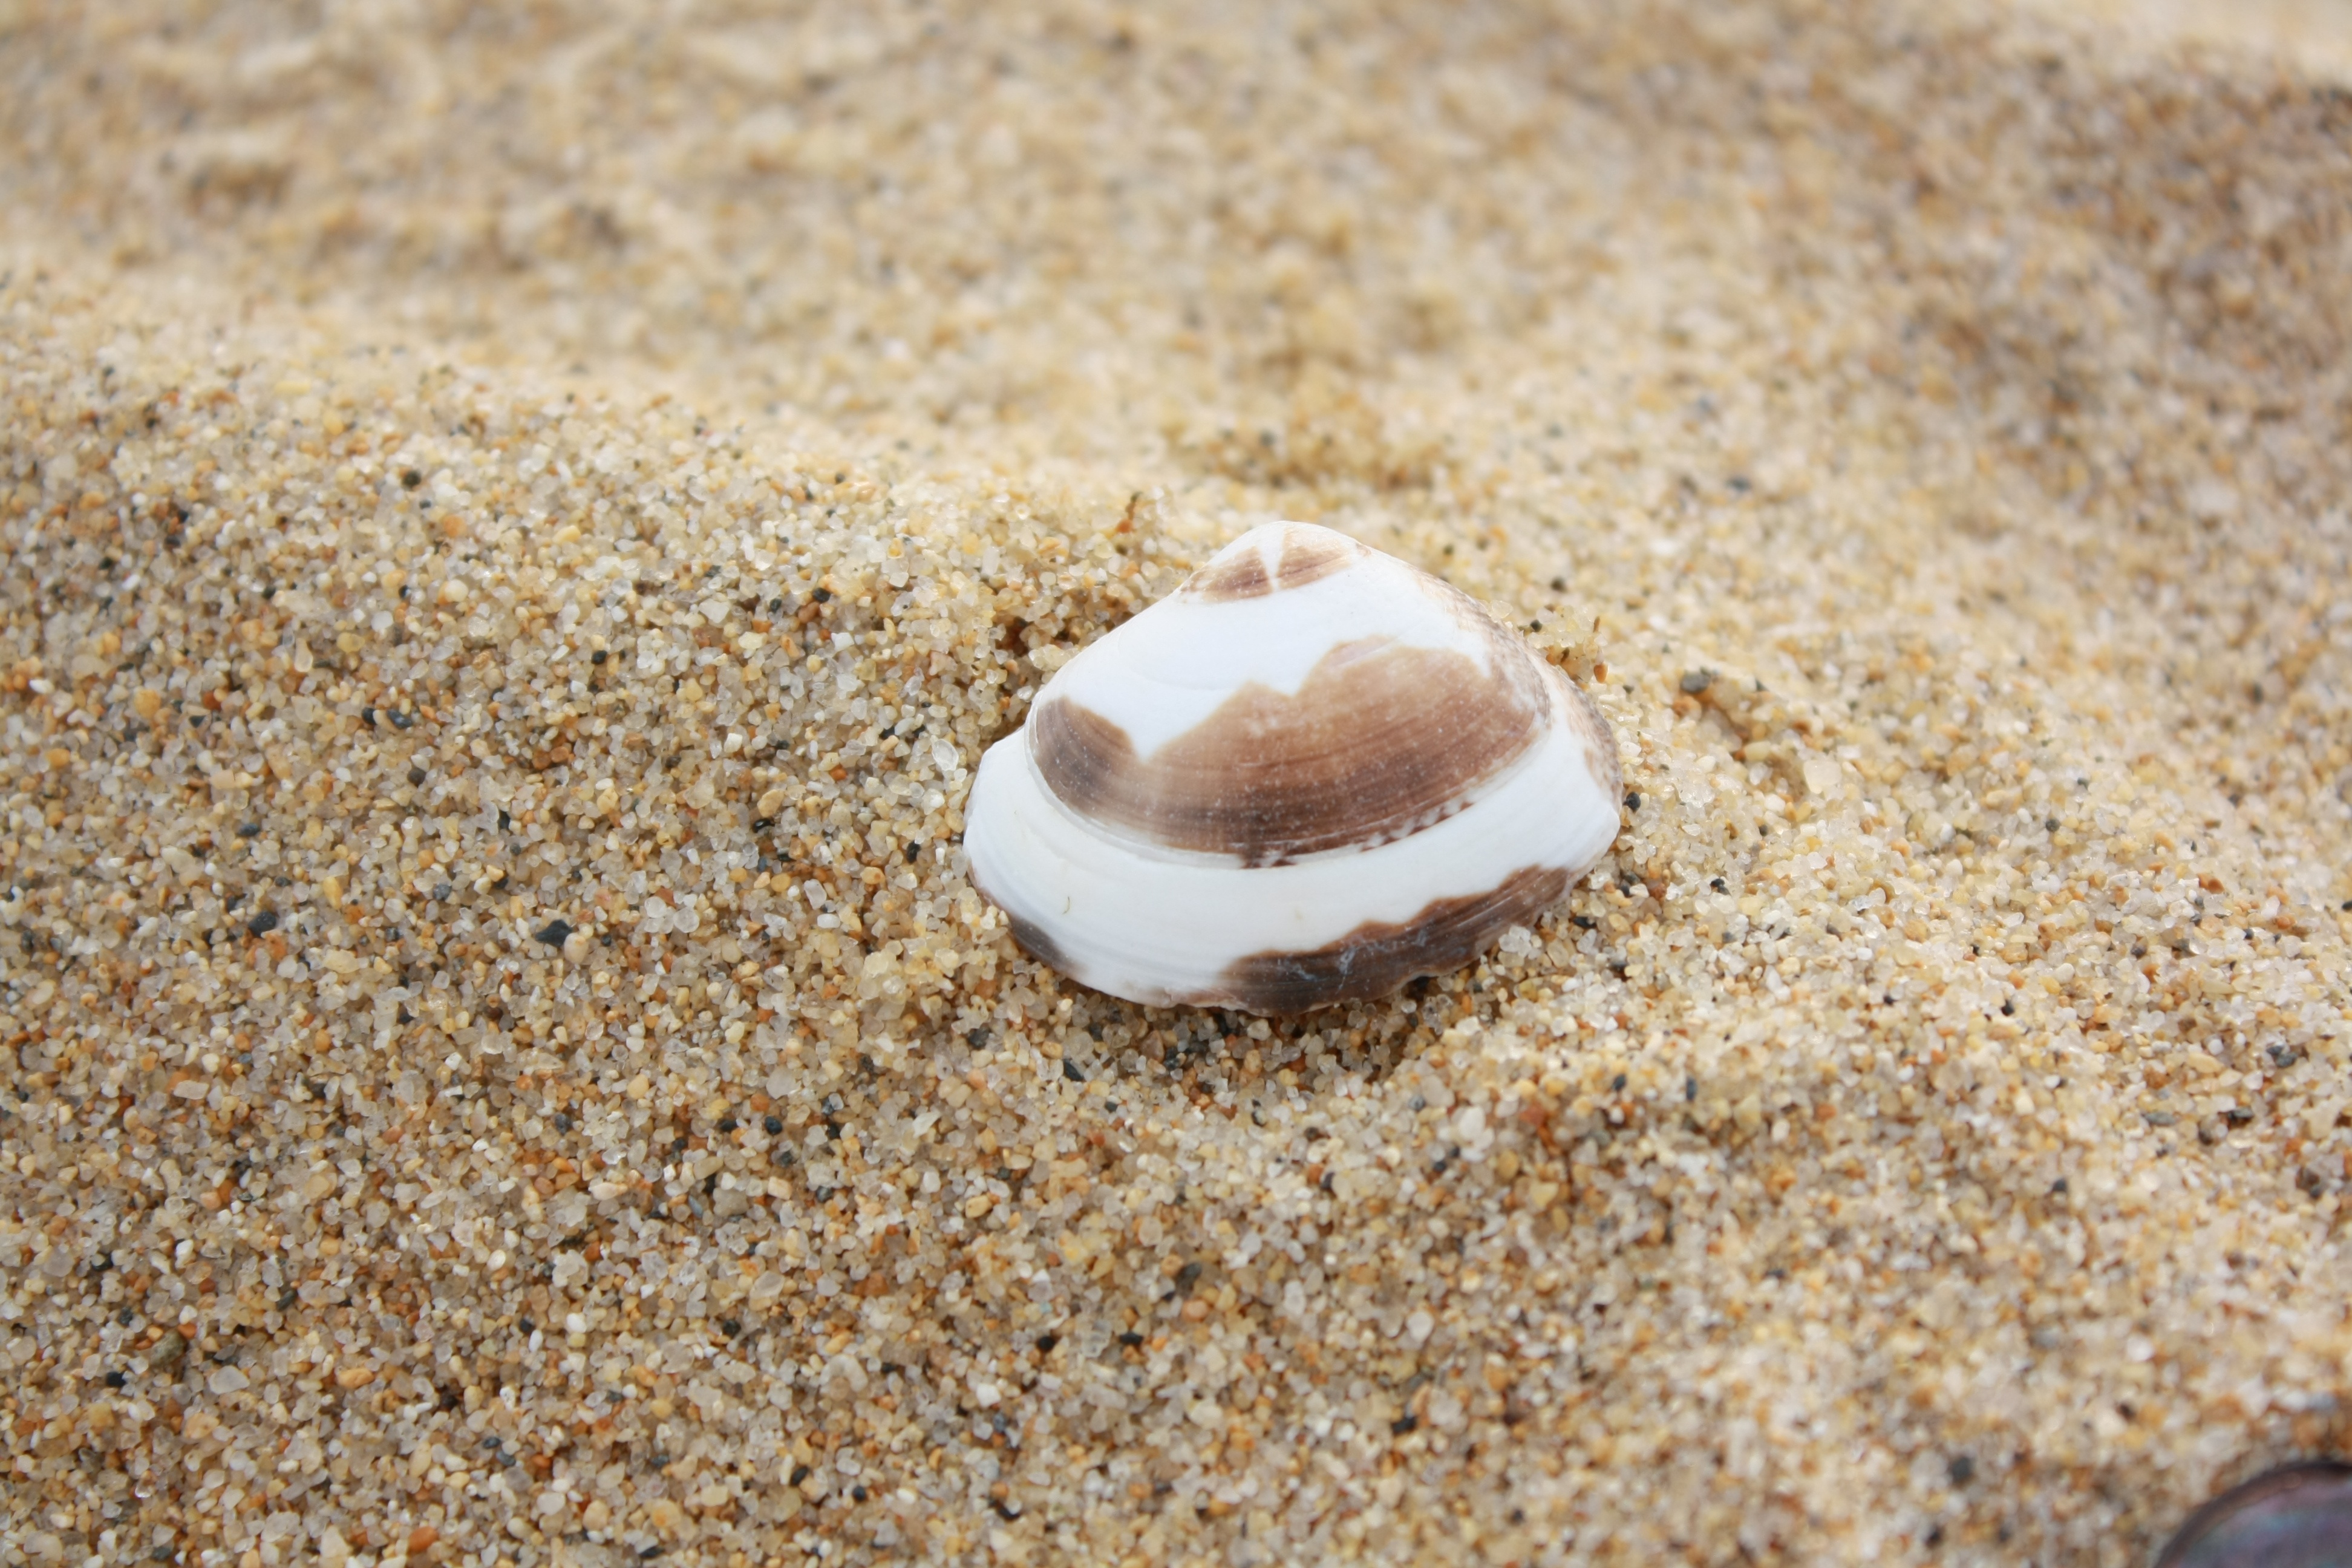
beach, sea, sand, alone, pattern, food, lonely, material, invertebrate, seashell, clam, coconut, sculpture, peel, husks, grass family